Parental care in birds

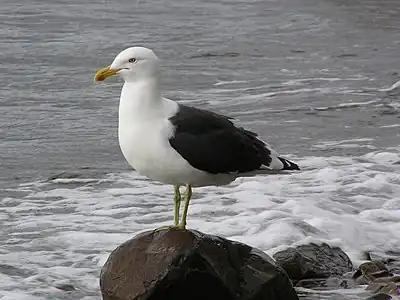
A lesser black-backed gull

In black-backed gull ("Larus fuscus") females which were supplementally fed and had higher body condition produced eggs with a lower level of androgens (such as testosterone). (Verboven et al. (2003)) This suggests that females with a lower body condition (which correlates with poor conditions) presumably increase chick quality or chick survival by depositing larger quantities of androgen in their eggs. Though themselves associated with tradeoffs, yolk steroids may help compensate for hostile conditions and serve as a prenatal form of parental investment.